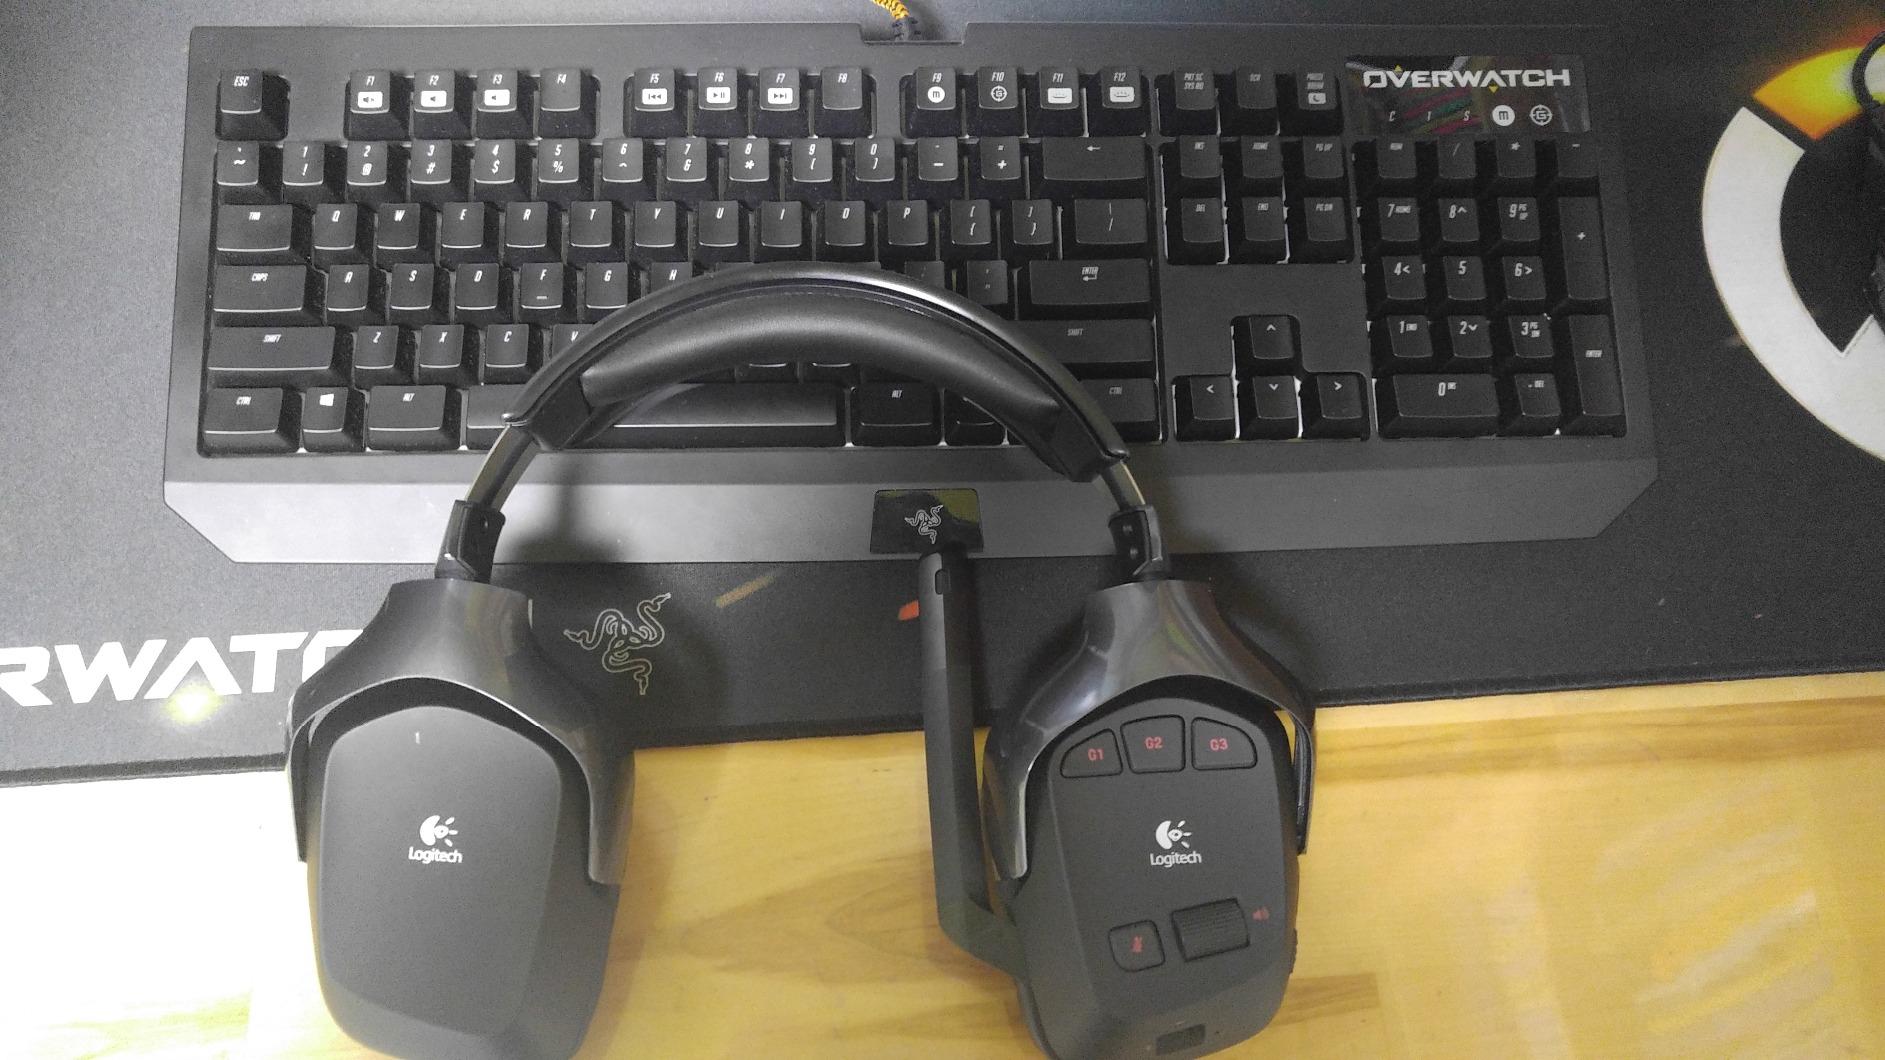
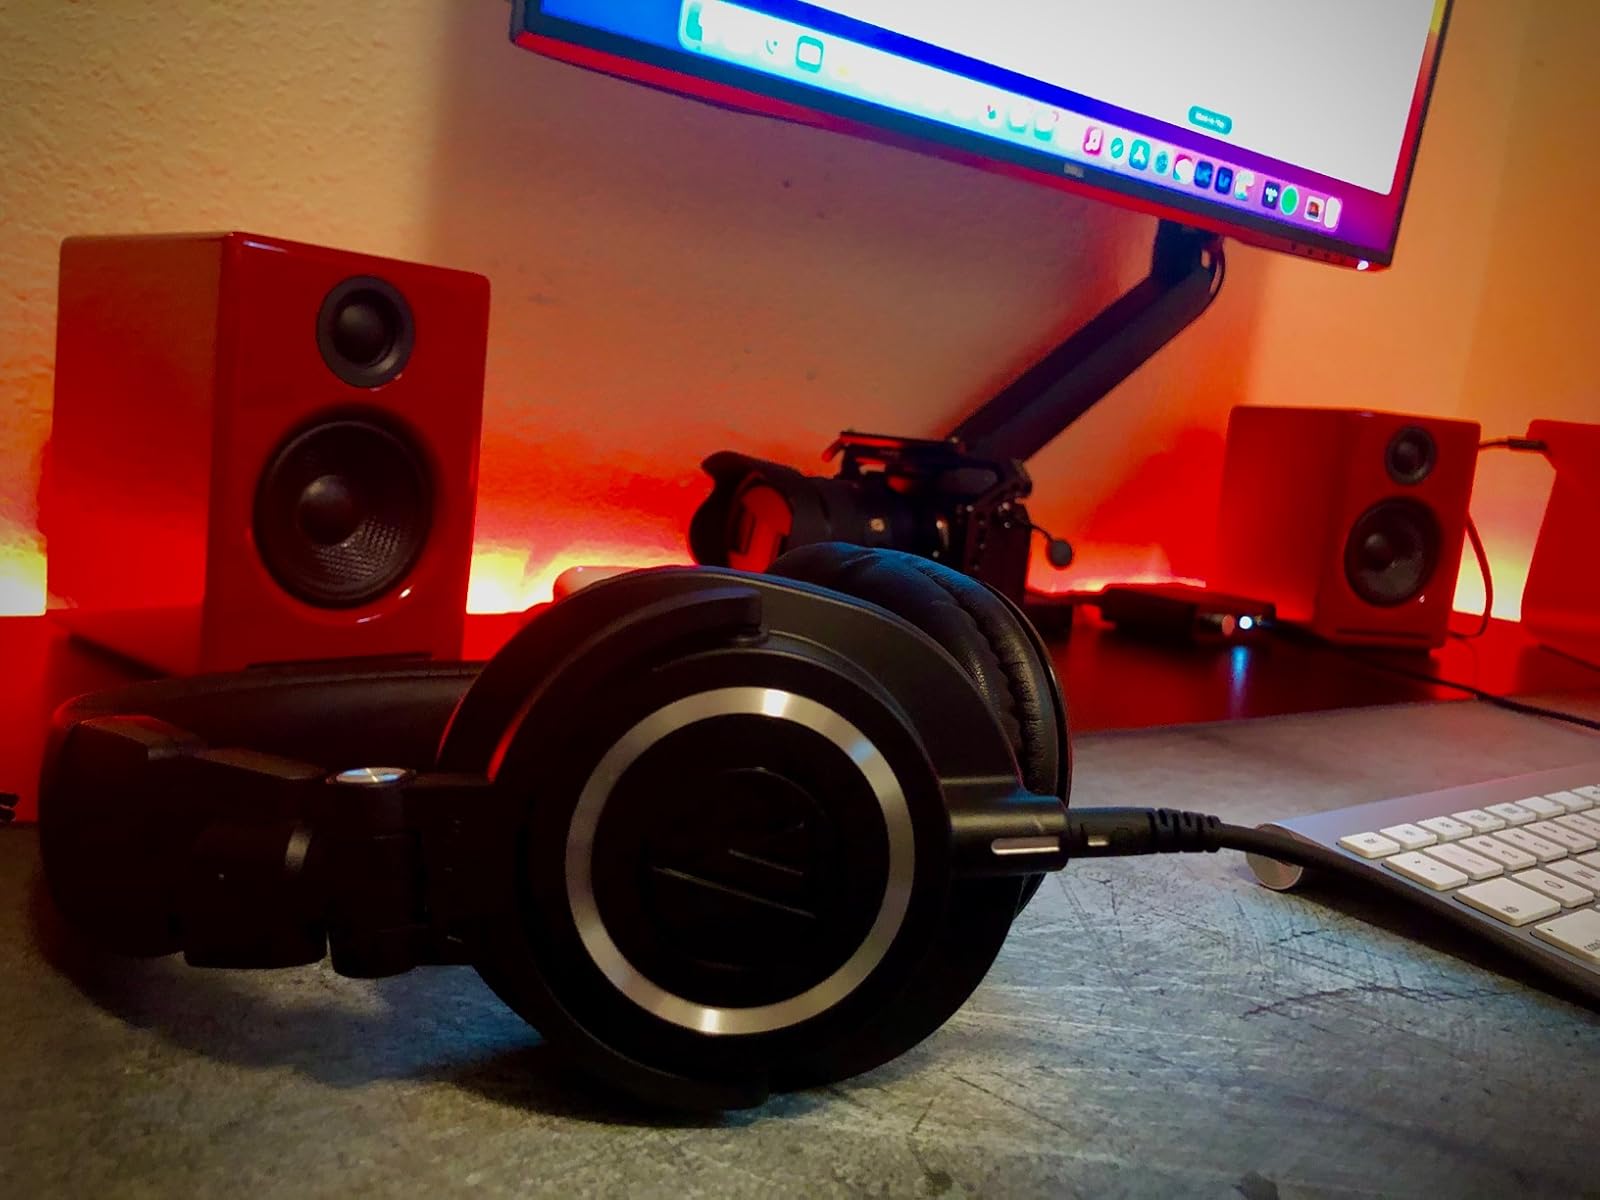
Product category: headphones
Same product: no